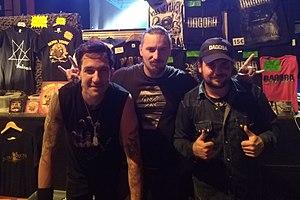
Membres du groupe Dagoba après un concert à Saint-Étienne (Loire, France).
Dagoba est un groupe de death metal mélodique français, originaire de Marseille, dans les Bouches-du-Rhône. Ils sortent leur premier album intitulé Dagoba en 2003. Il est suivi par un deuxième album, intitulé What Hell Is About, et d'un troisième intitulé Face the Colossus. Ils enregistrent ensuite et publient un quatrième opus, Poseidon en 2010. Le 27 mai 2013 sort le cinquième album studio du groupe, Post Mortem Nihil Est. Tales of the Black Dawn sort en 2015 et le septième album Black Nova en août 2017 avec la nouvelle formation.